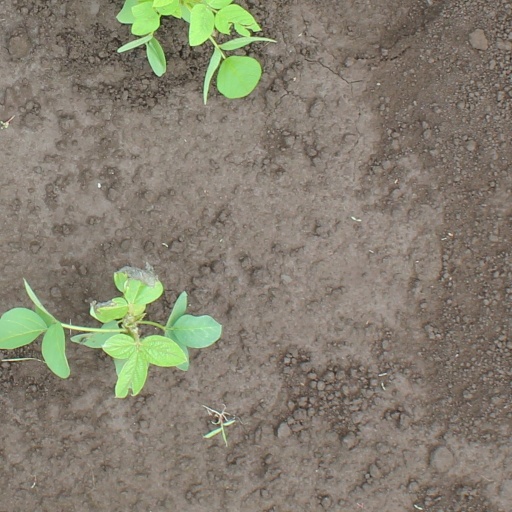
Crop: soybean